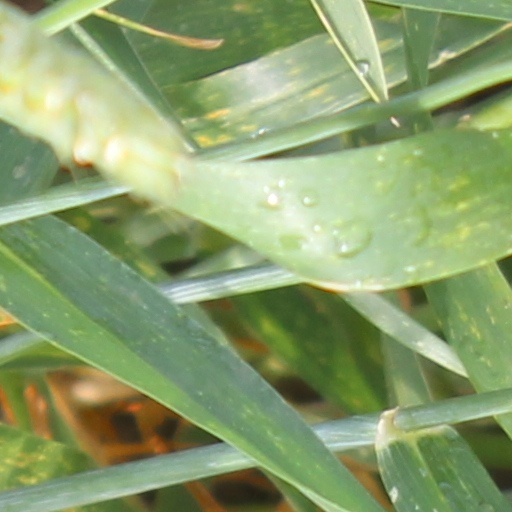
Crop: wheat